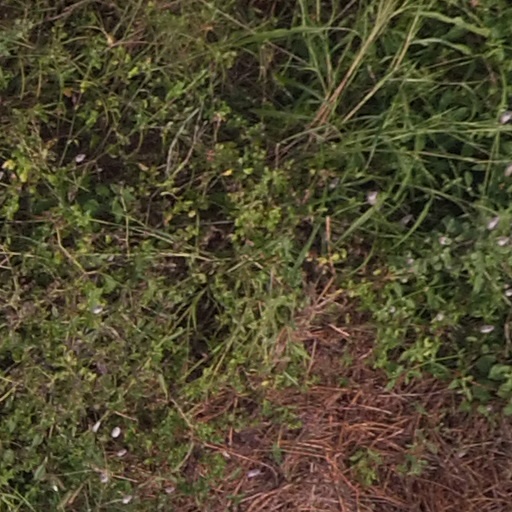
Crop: maize; corn